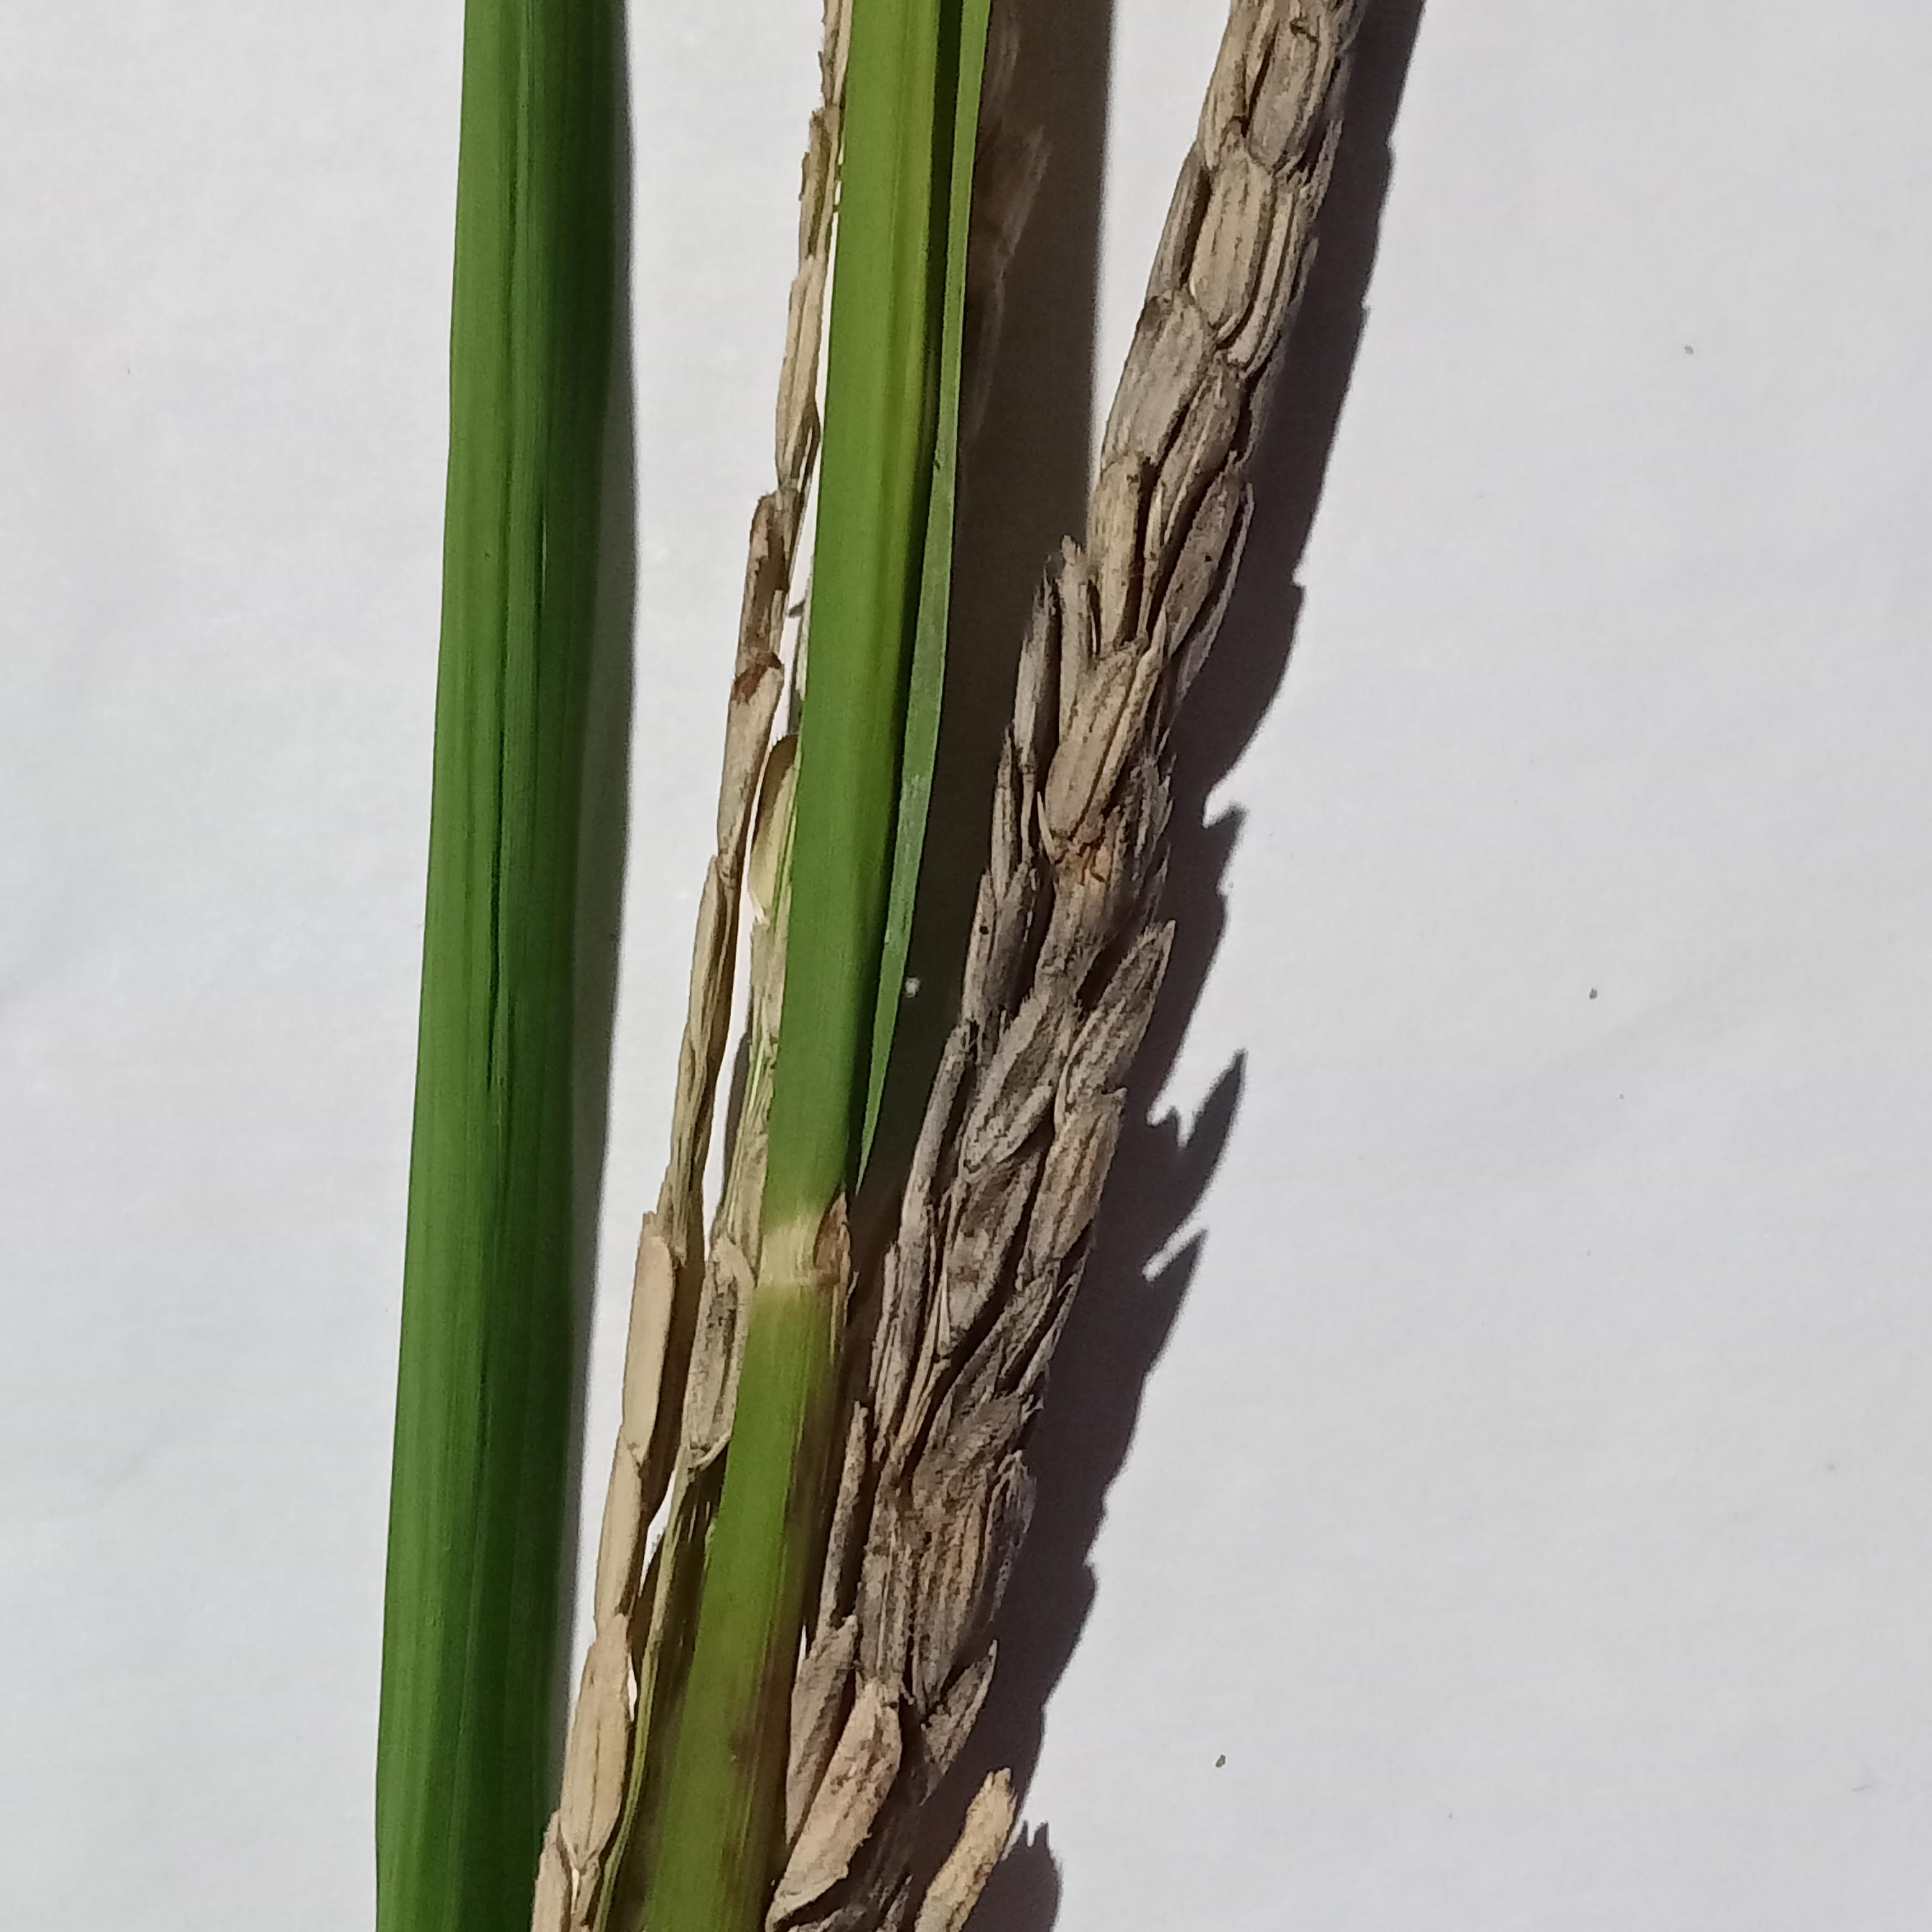
Label: Rice___Neck_Blast